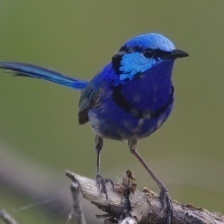
Species: SPLENDID WREN
Scientific name: MALURUS SPLENDENS